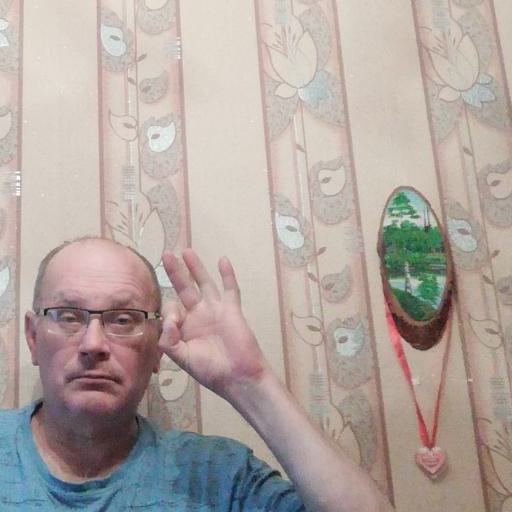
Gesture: ok